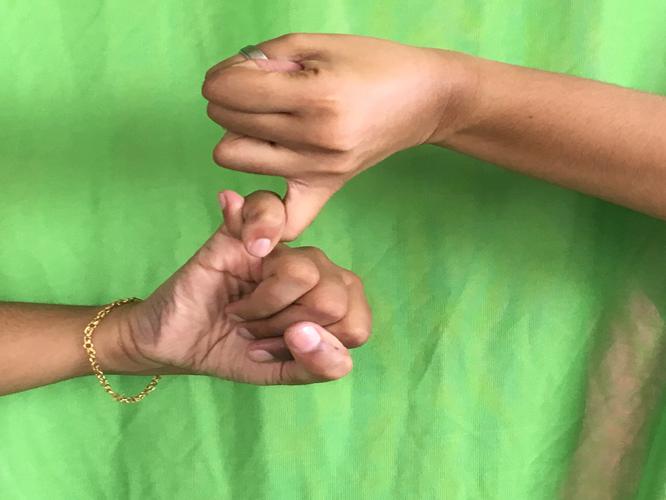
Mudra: Kilaka
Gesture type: double_hand